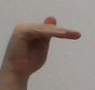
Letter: khaa